Sony Ericsson C510

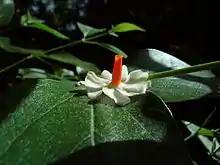
Photo taken with C510

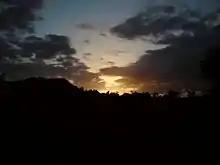
Photo taken with C510

The C510 is one of the first mobile phones to come integrated with Smile Shutter technology. Along with face detection this feature automatically takes a photo when a person smiles. This feature was later added to the C905 model. The phone can also play YouTube videos, upload pictures to the blogging site Blogger and comes with Facebook integrated.